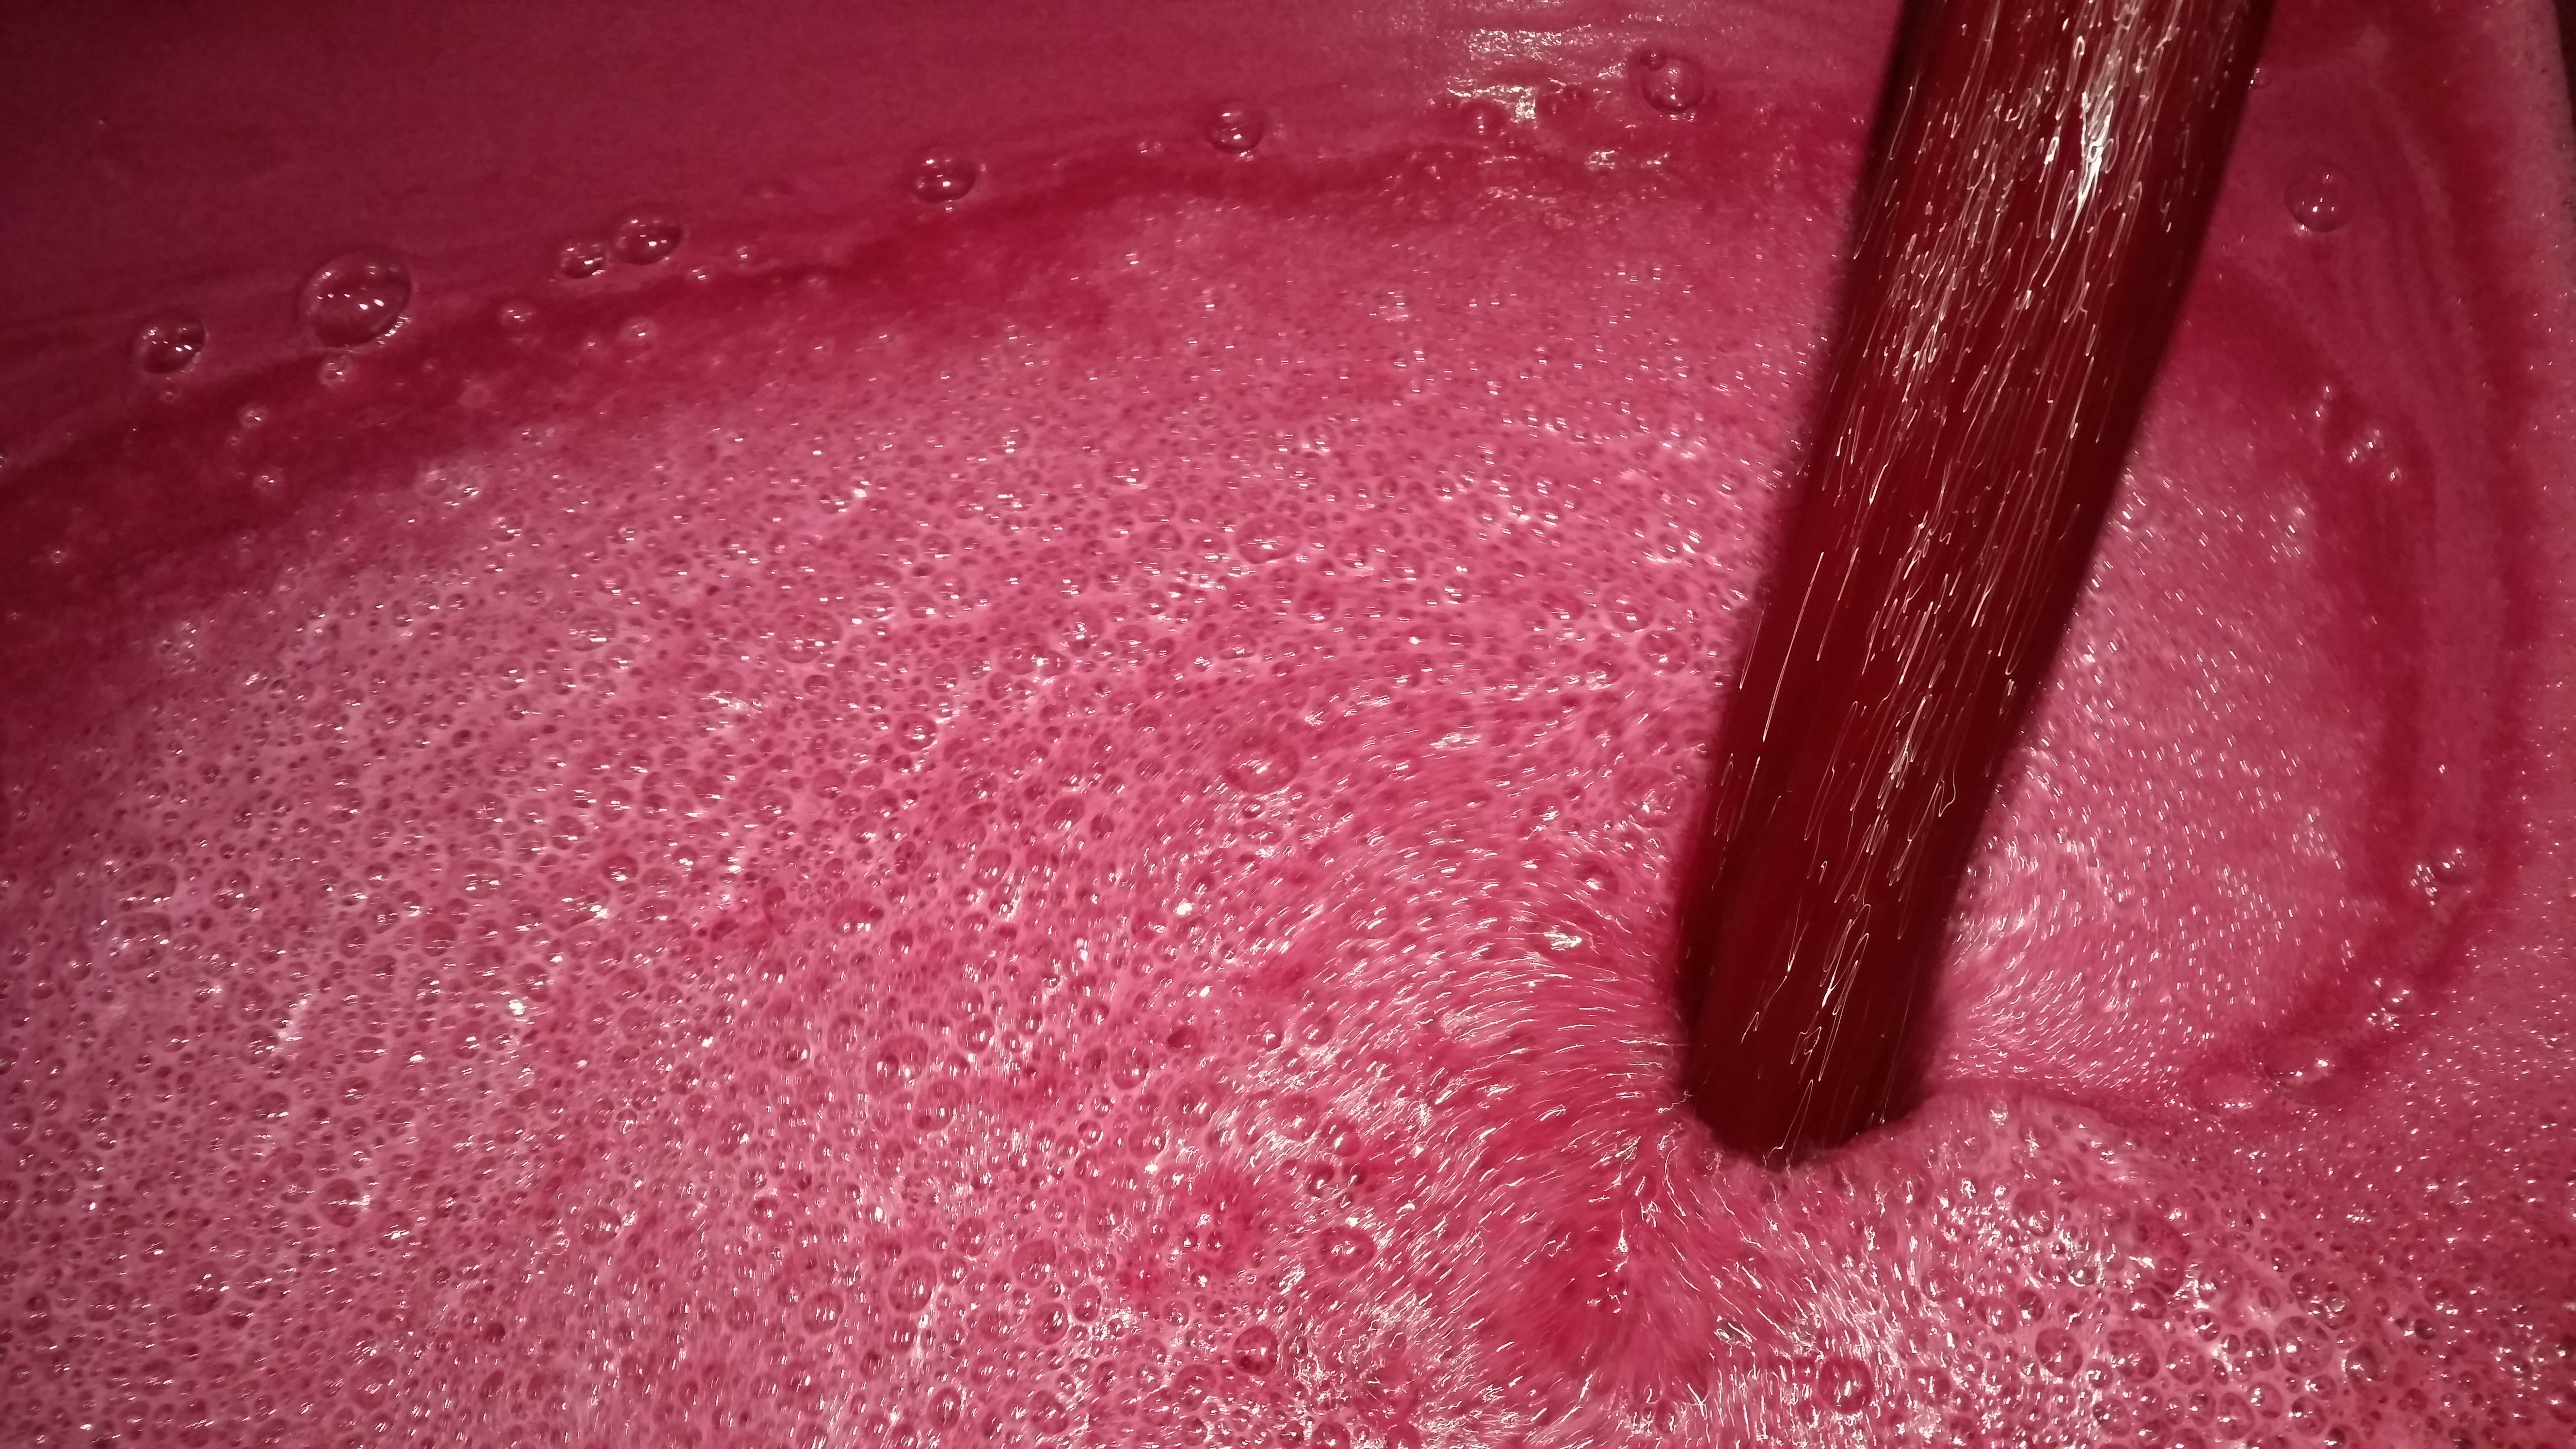
hand, wine, flower, petal, red, color, pink, lip, mouth, close up, human body, eye, skin, beauty, organ, magenta, winery, macro photography, racking, lyng